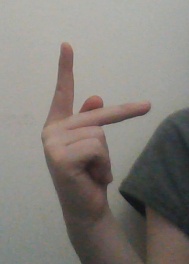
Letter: dha